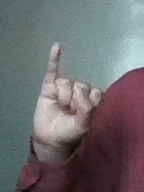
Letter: meem